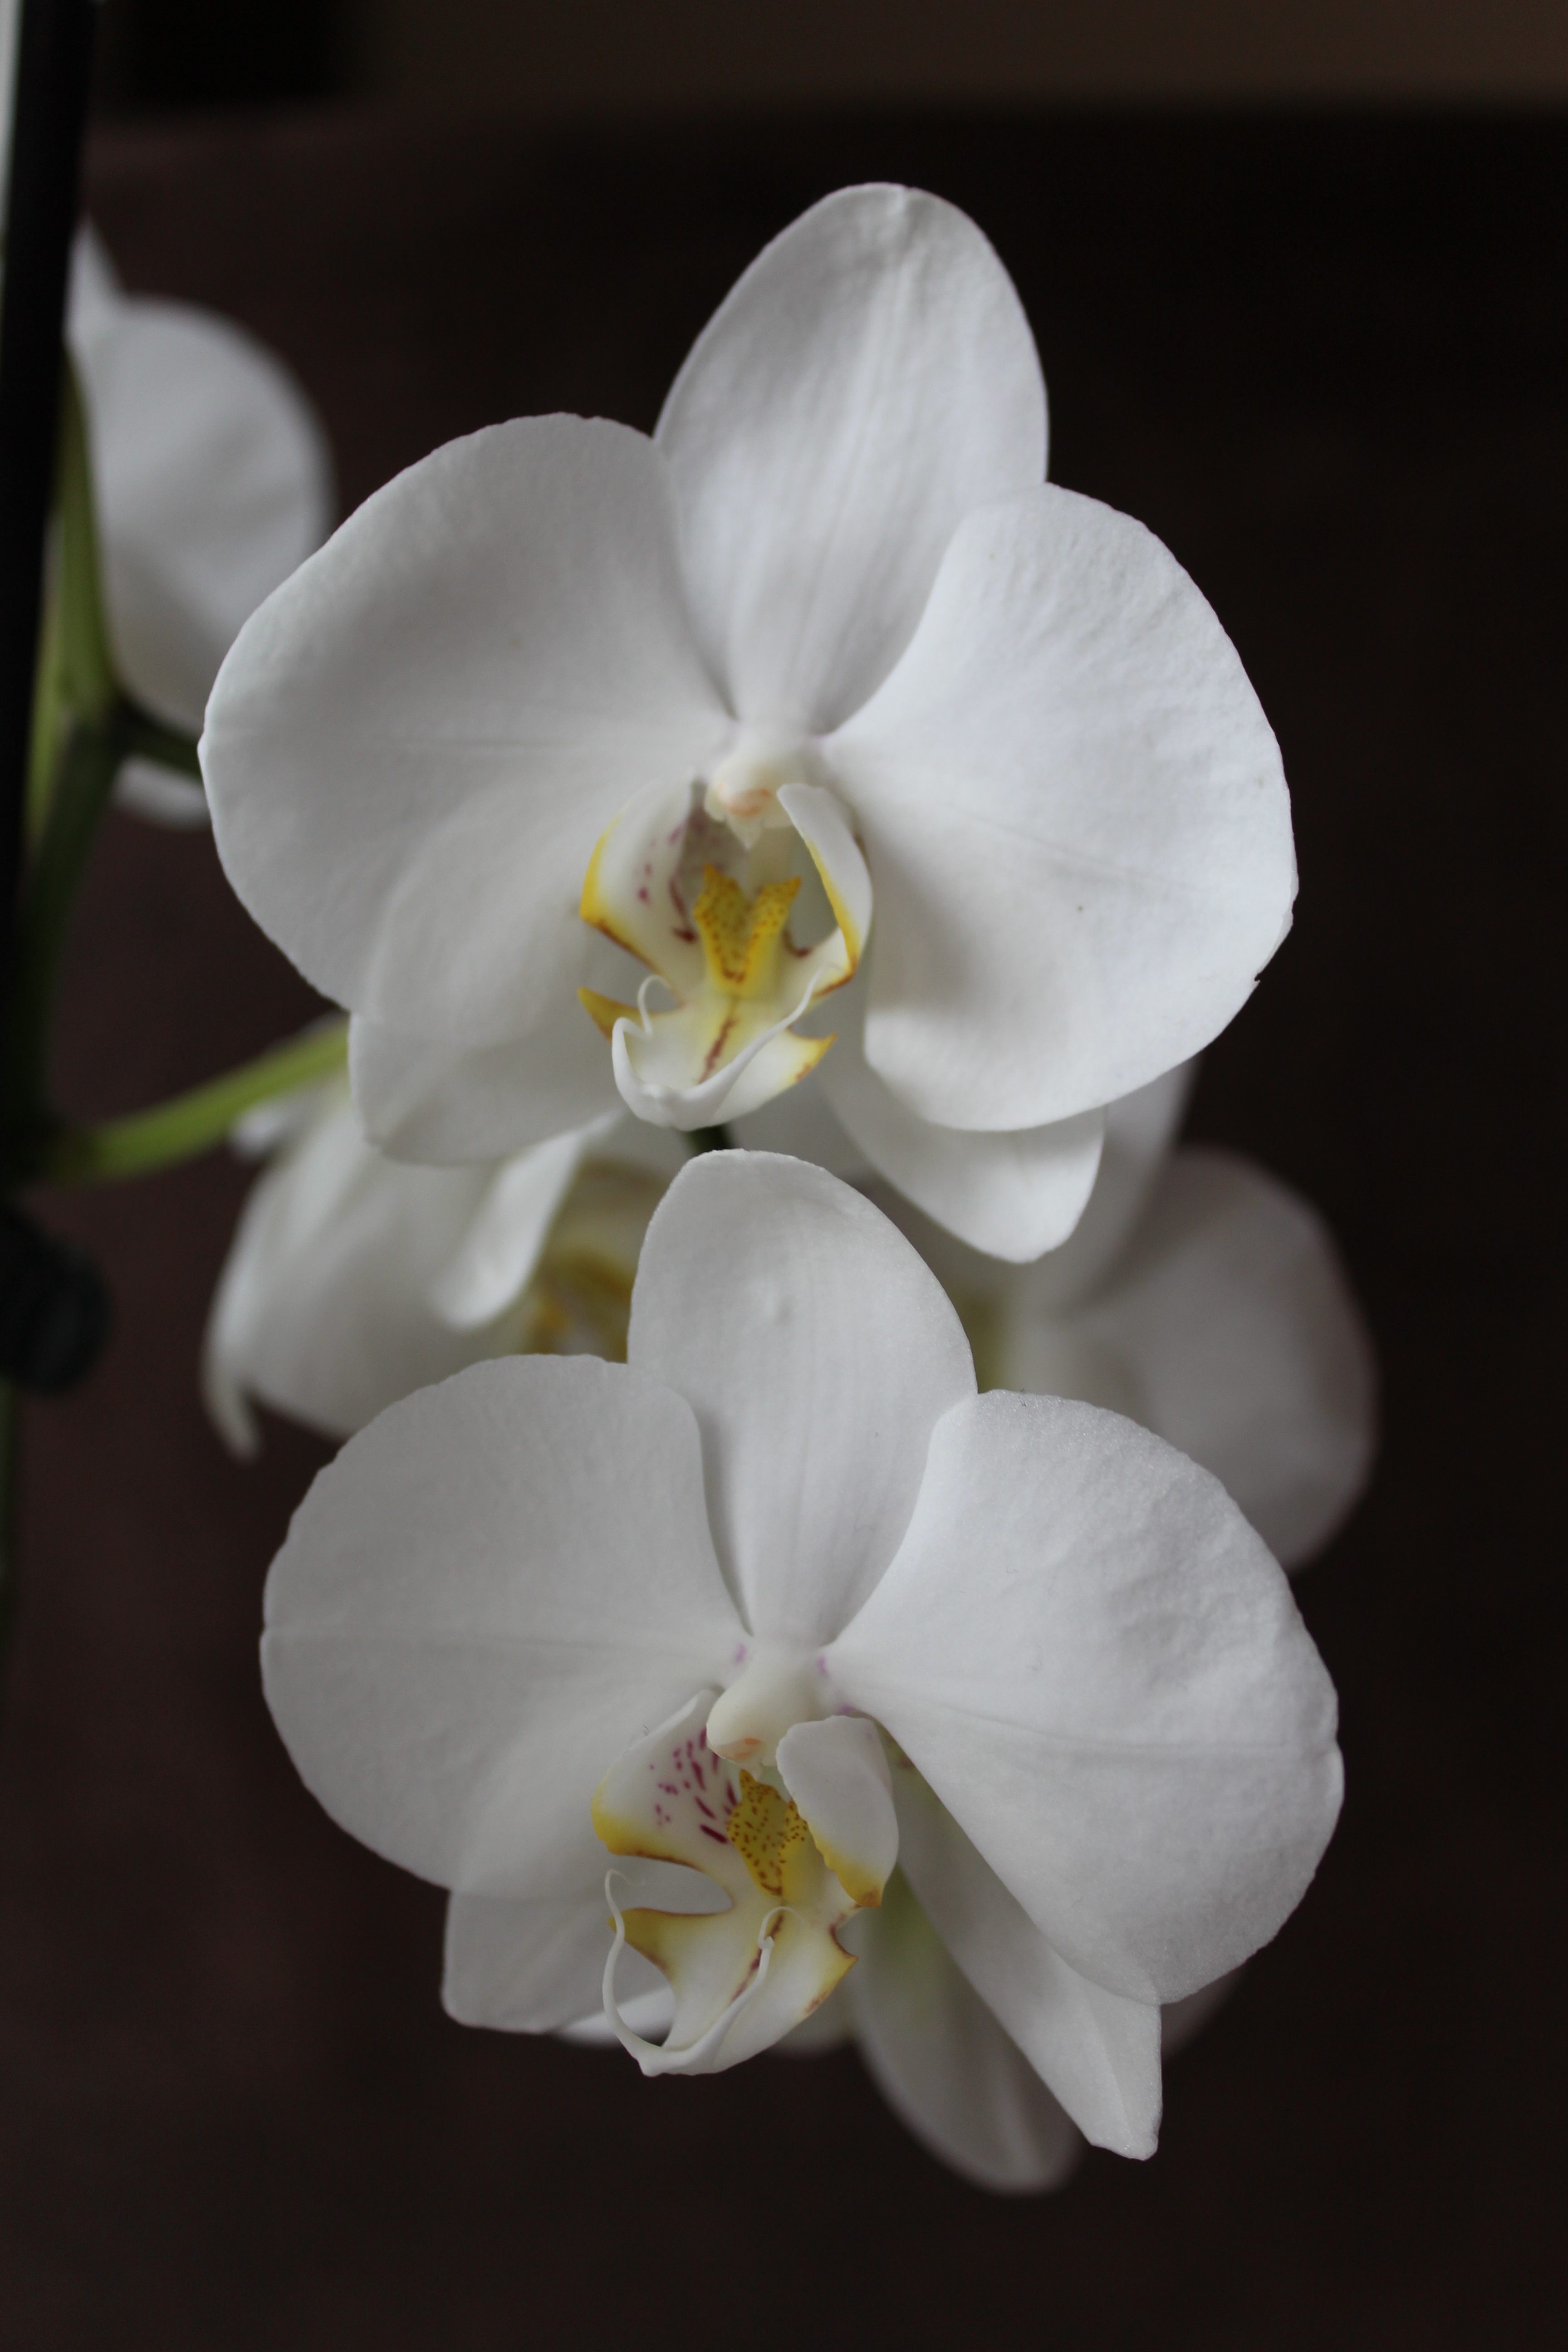
blossom, plant, white, flower, petal, botany, flora, orchid, flowers, close up, macro photography, flowering plant, land plant, moth orchid, christmas orchid, cattleya labiata, phalaenopsis equestris